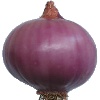
Label: Onion Red Peeled 1